Gefilte fish

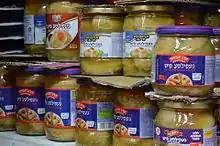
Jars of gefilte fish in Israel

The late 1930s brought a brand named Mother's from "Sidney Leibner, the son of a fish store owner." This ready-to-serve fish was followed by "Manischewitz, Mrs. Adler’s, Rokeach and others."